Exploration of Jupiter

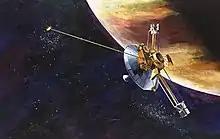
Artist's depiction of Pioneer 10, the first spacecraft to visit Jupiter

The exploration of Jupiter has been conducted via close observations by automated spacecraft. It began with the arrival of "Pioneer 10" into the Jovian system in 1973, and, , has continued with eight further spacecraft missions in the vicinity of Jupiter and two more en route. All but one of these missions were undertaken by the National Aeronautics and Space Administration (NASA), and all but four were flybys taking detailed observations without landing or entering orbit. These probes make Jupiter the most visited of the Solar System's outer planets as all missions to the outer Solar System have used Jupiter flybys. On July 5, 2016, spacecraft "Juno" arrived and entered the planet's orbit—the second craft ever to do so. Sending a craft to Jupiter is difficult due to large fuel requirements and the effects of the planet's harsh radiation environment.